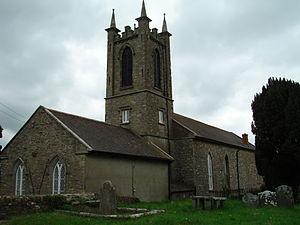
La cathédrale Saint-Aidan de Ferns est une cathédrale anglicane irlandaise consacrée à saint Aidan.
Cet article liste les édifices actuels ou passés, ayant été ou étant encore cathédrale ou assimilé d’une confession chrétienne, situés sur l’île d’Irlande.